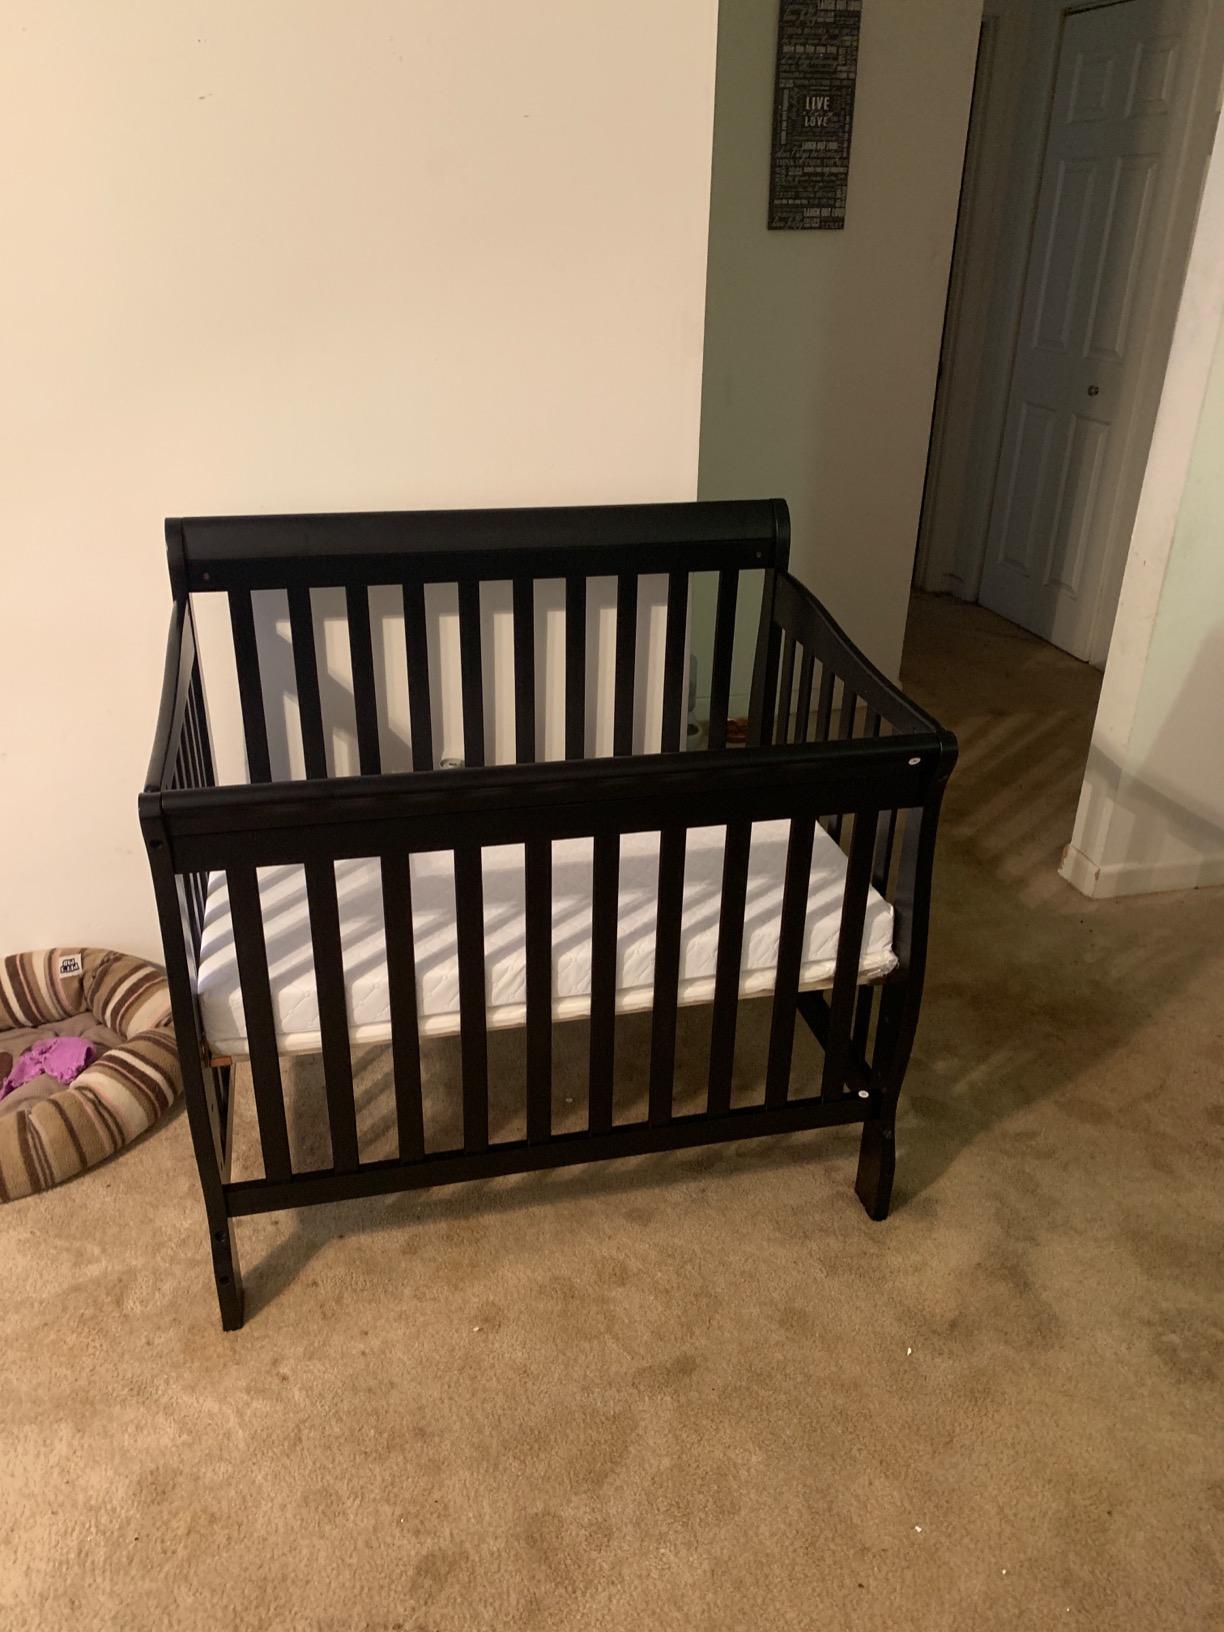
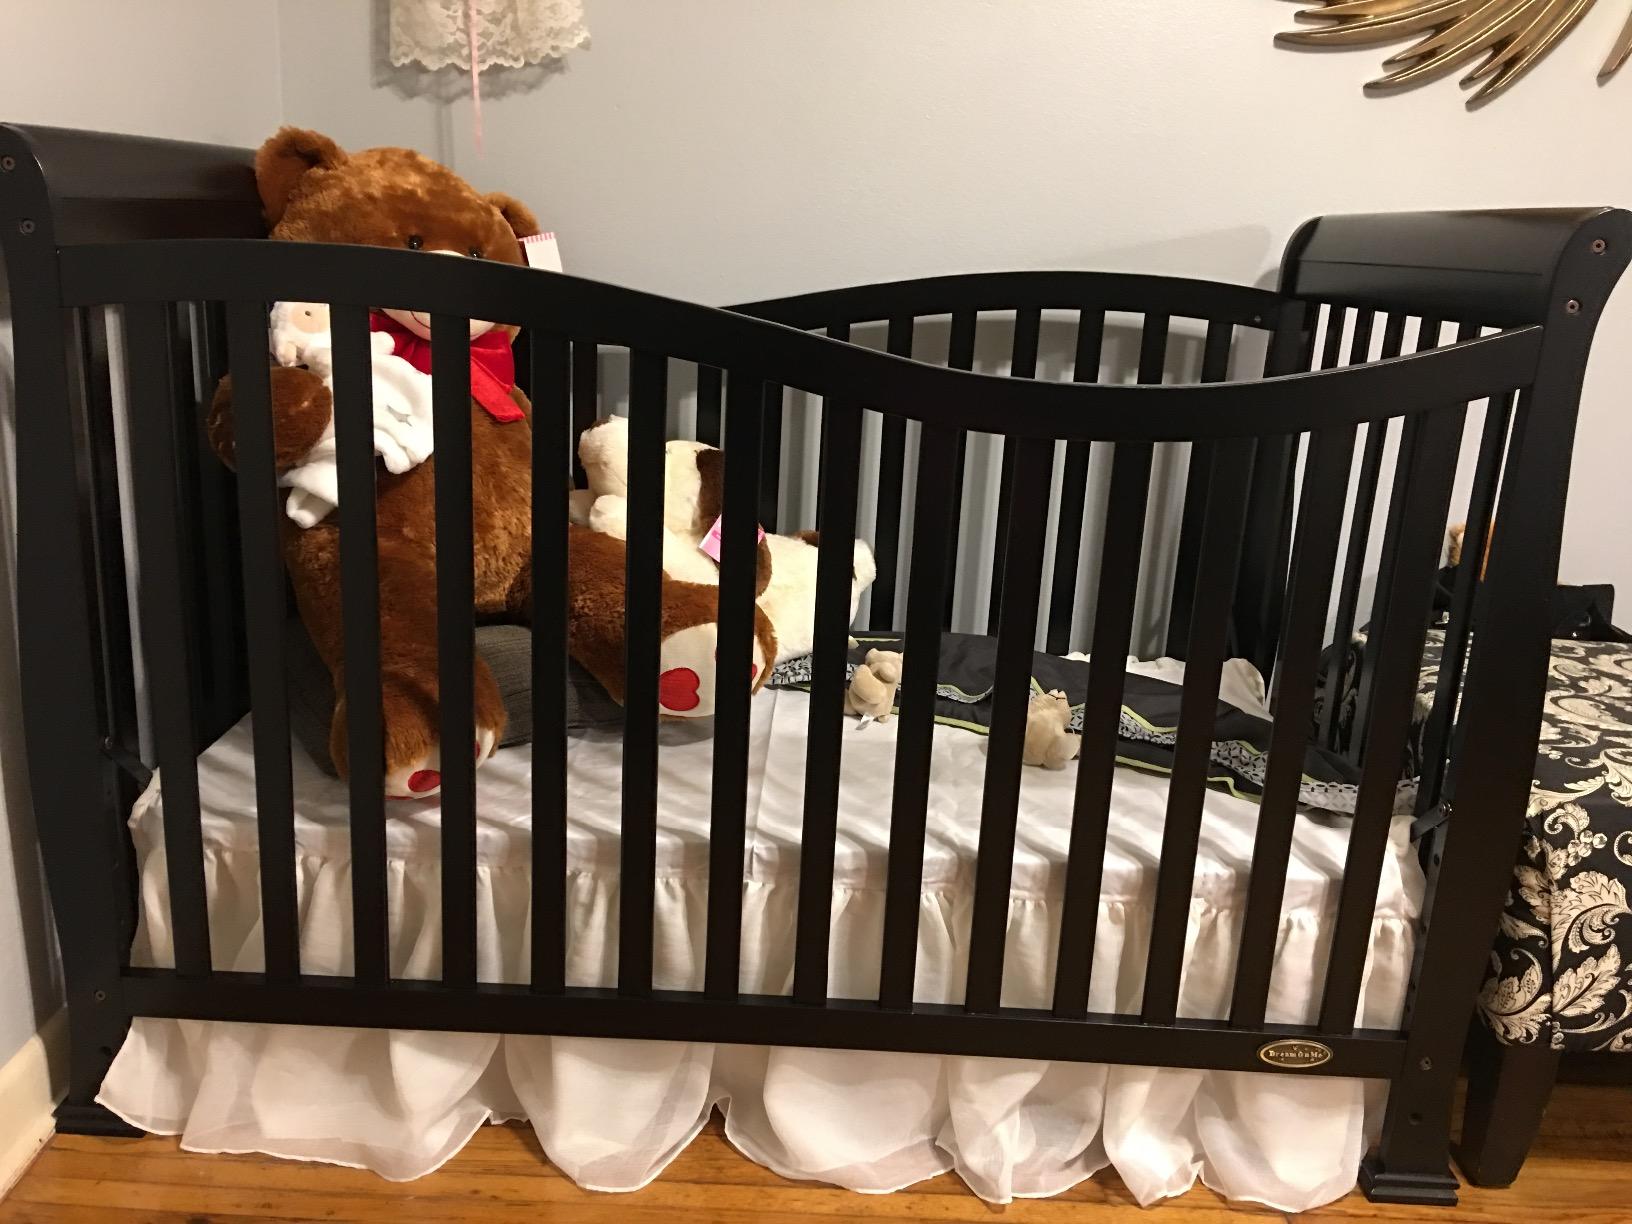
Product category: products_crib
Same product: no